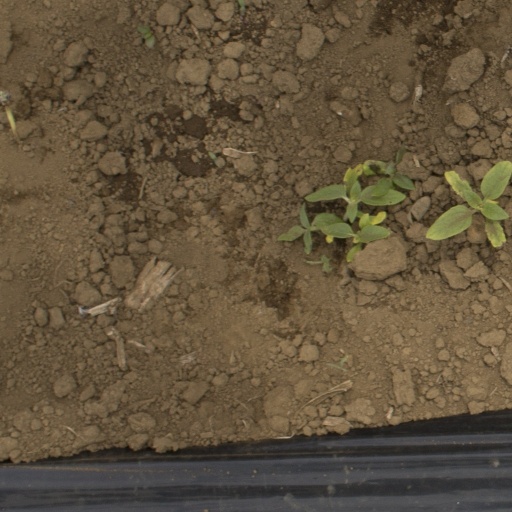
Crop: Jerusalem artichoke